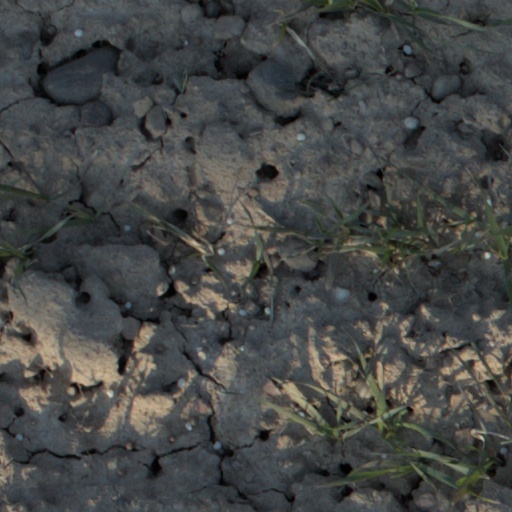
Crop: wheat